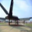
Label: airplane